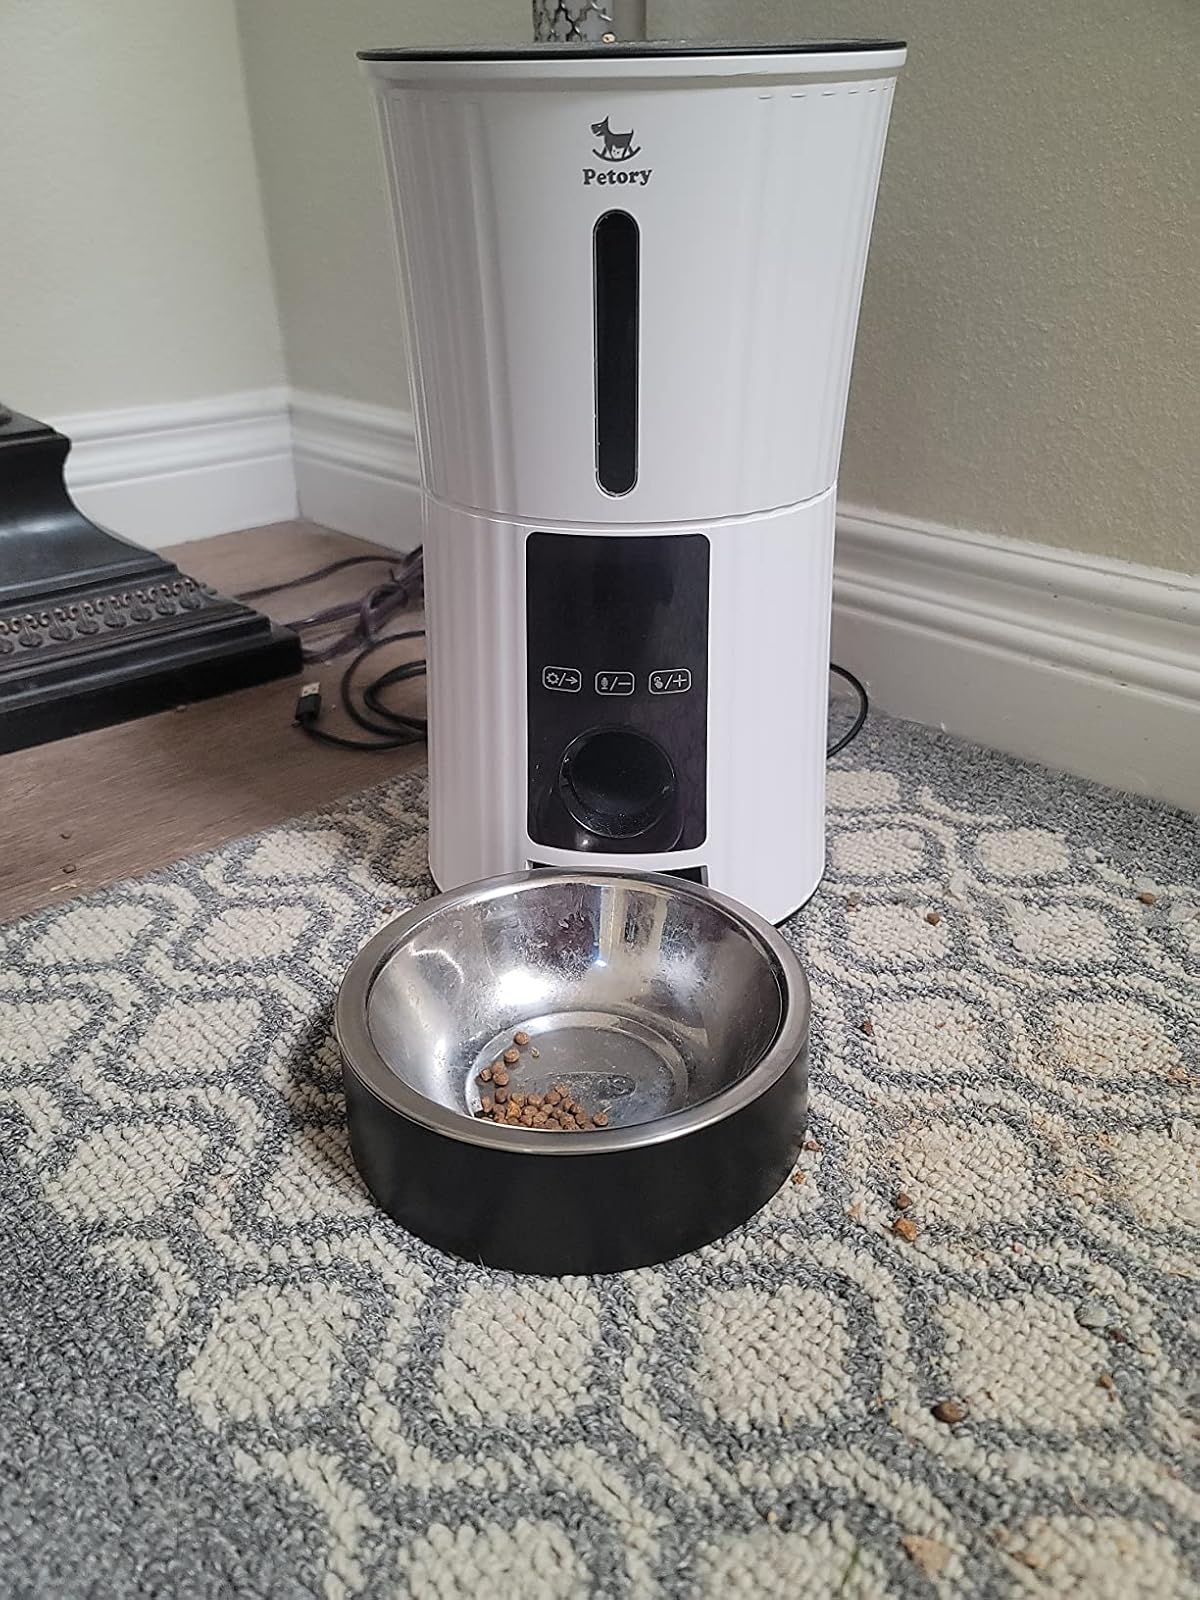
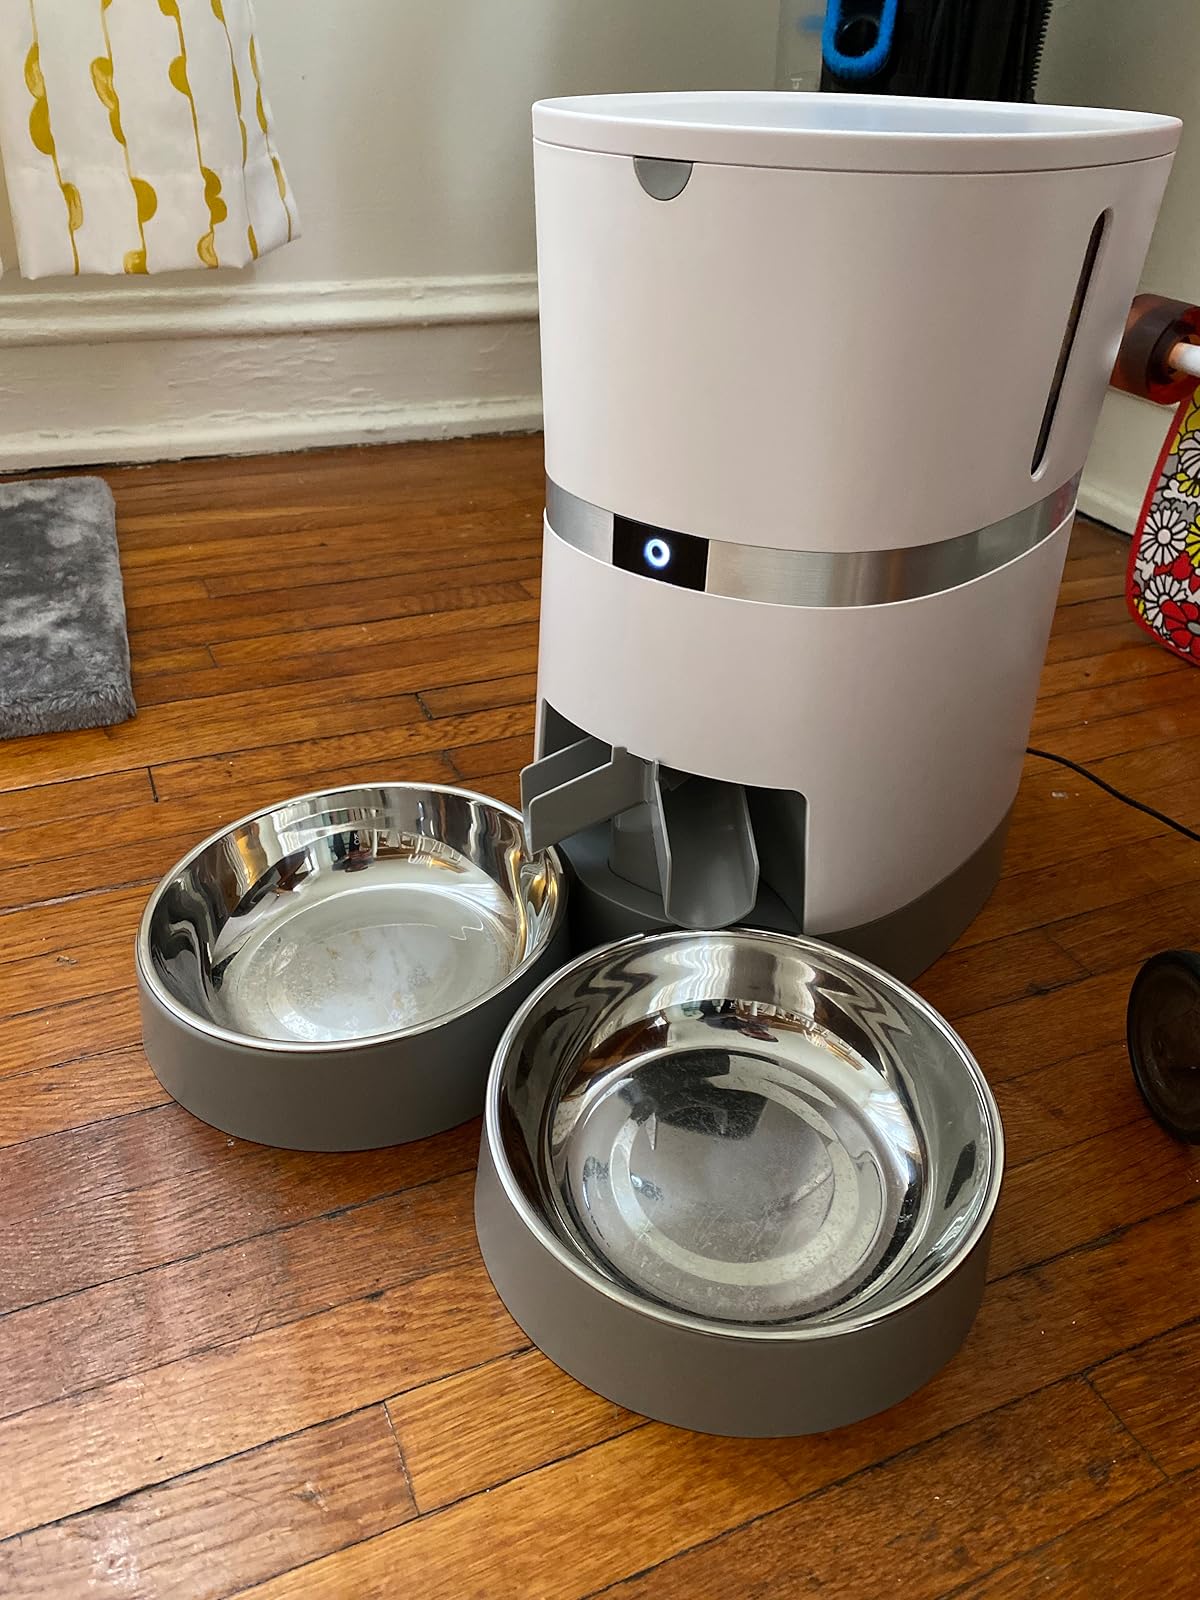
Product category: items_feeder
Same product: no